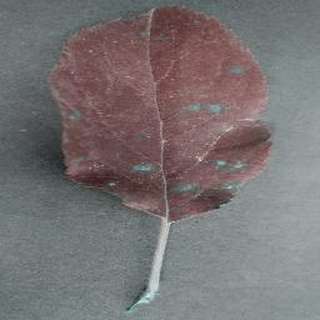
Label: apple_cedar_apple_rust